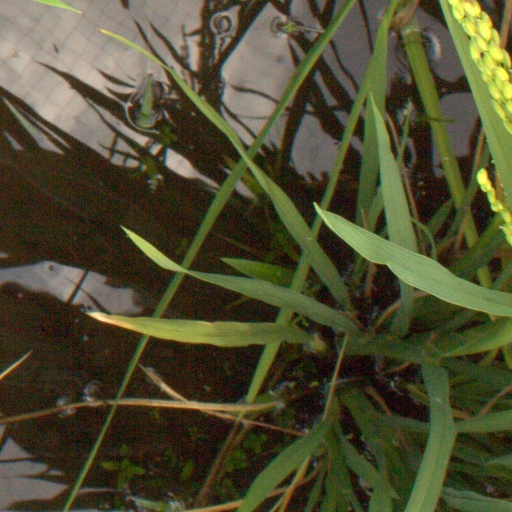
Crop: rice